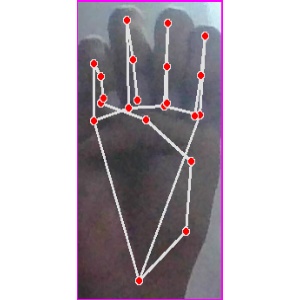
अक्षर: म